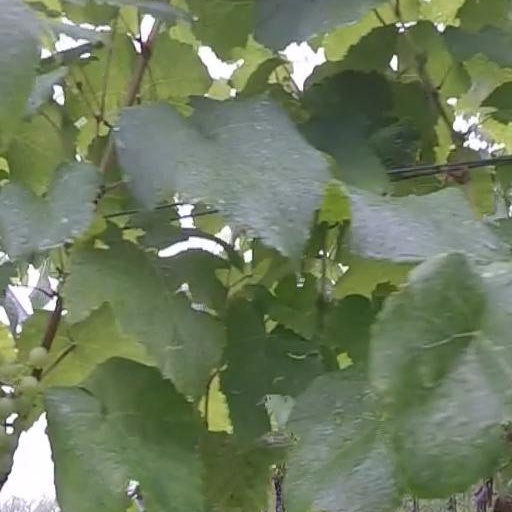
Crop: grape